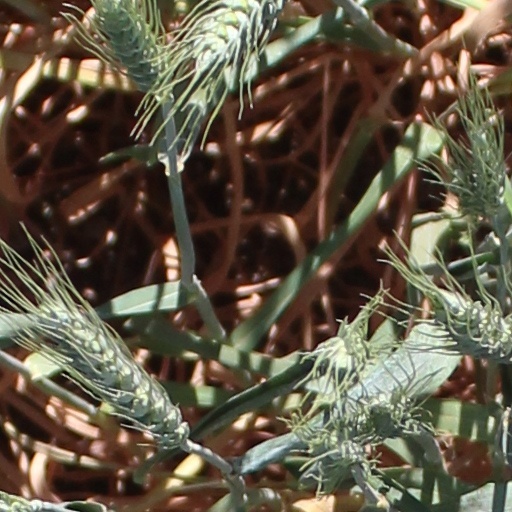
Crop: wheat